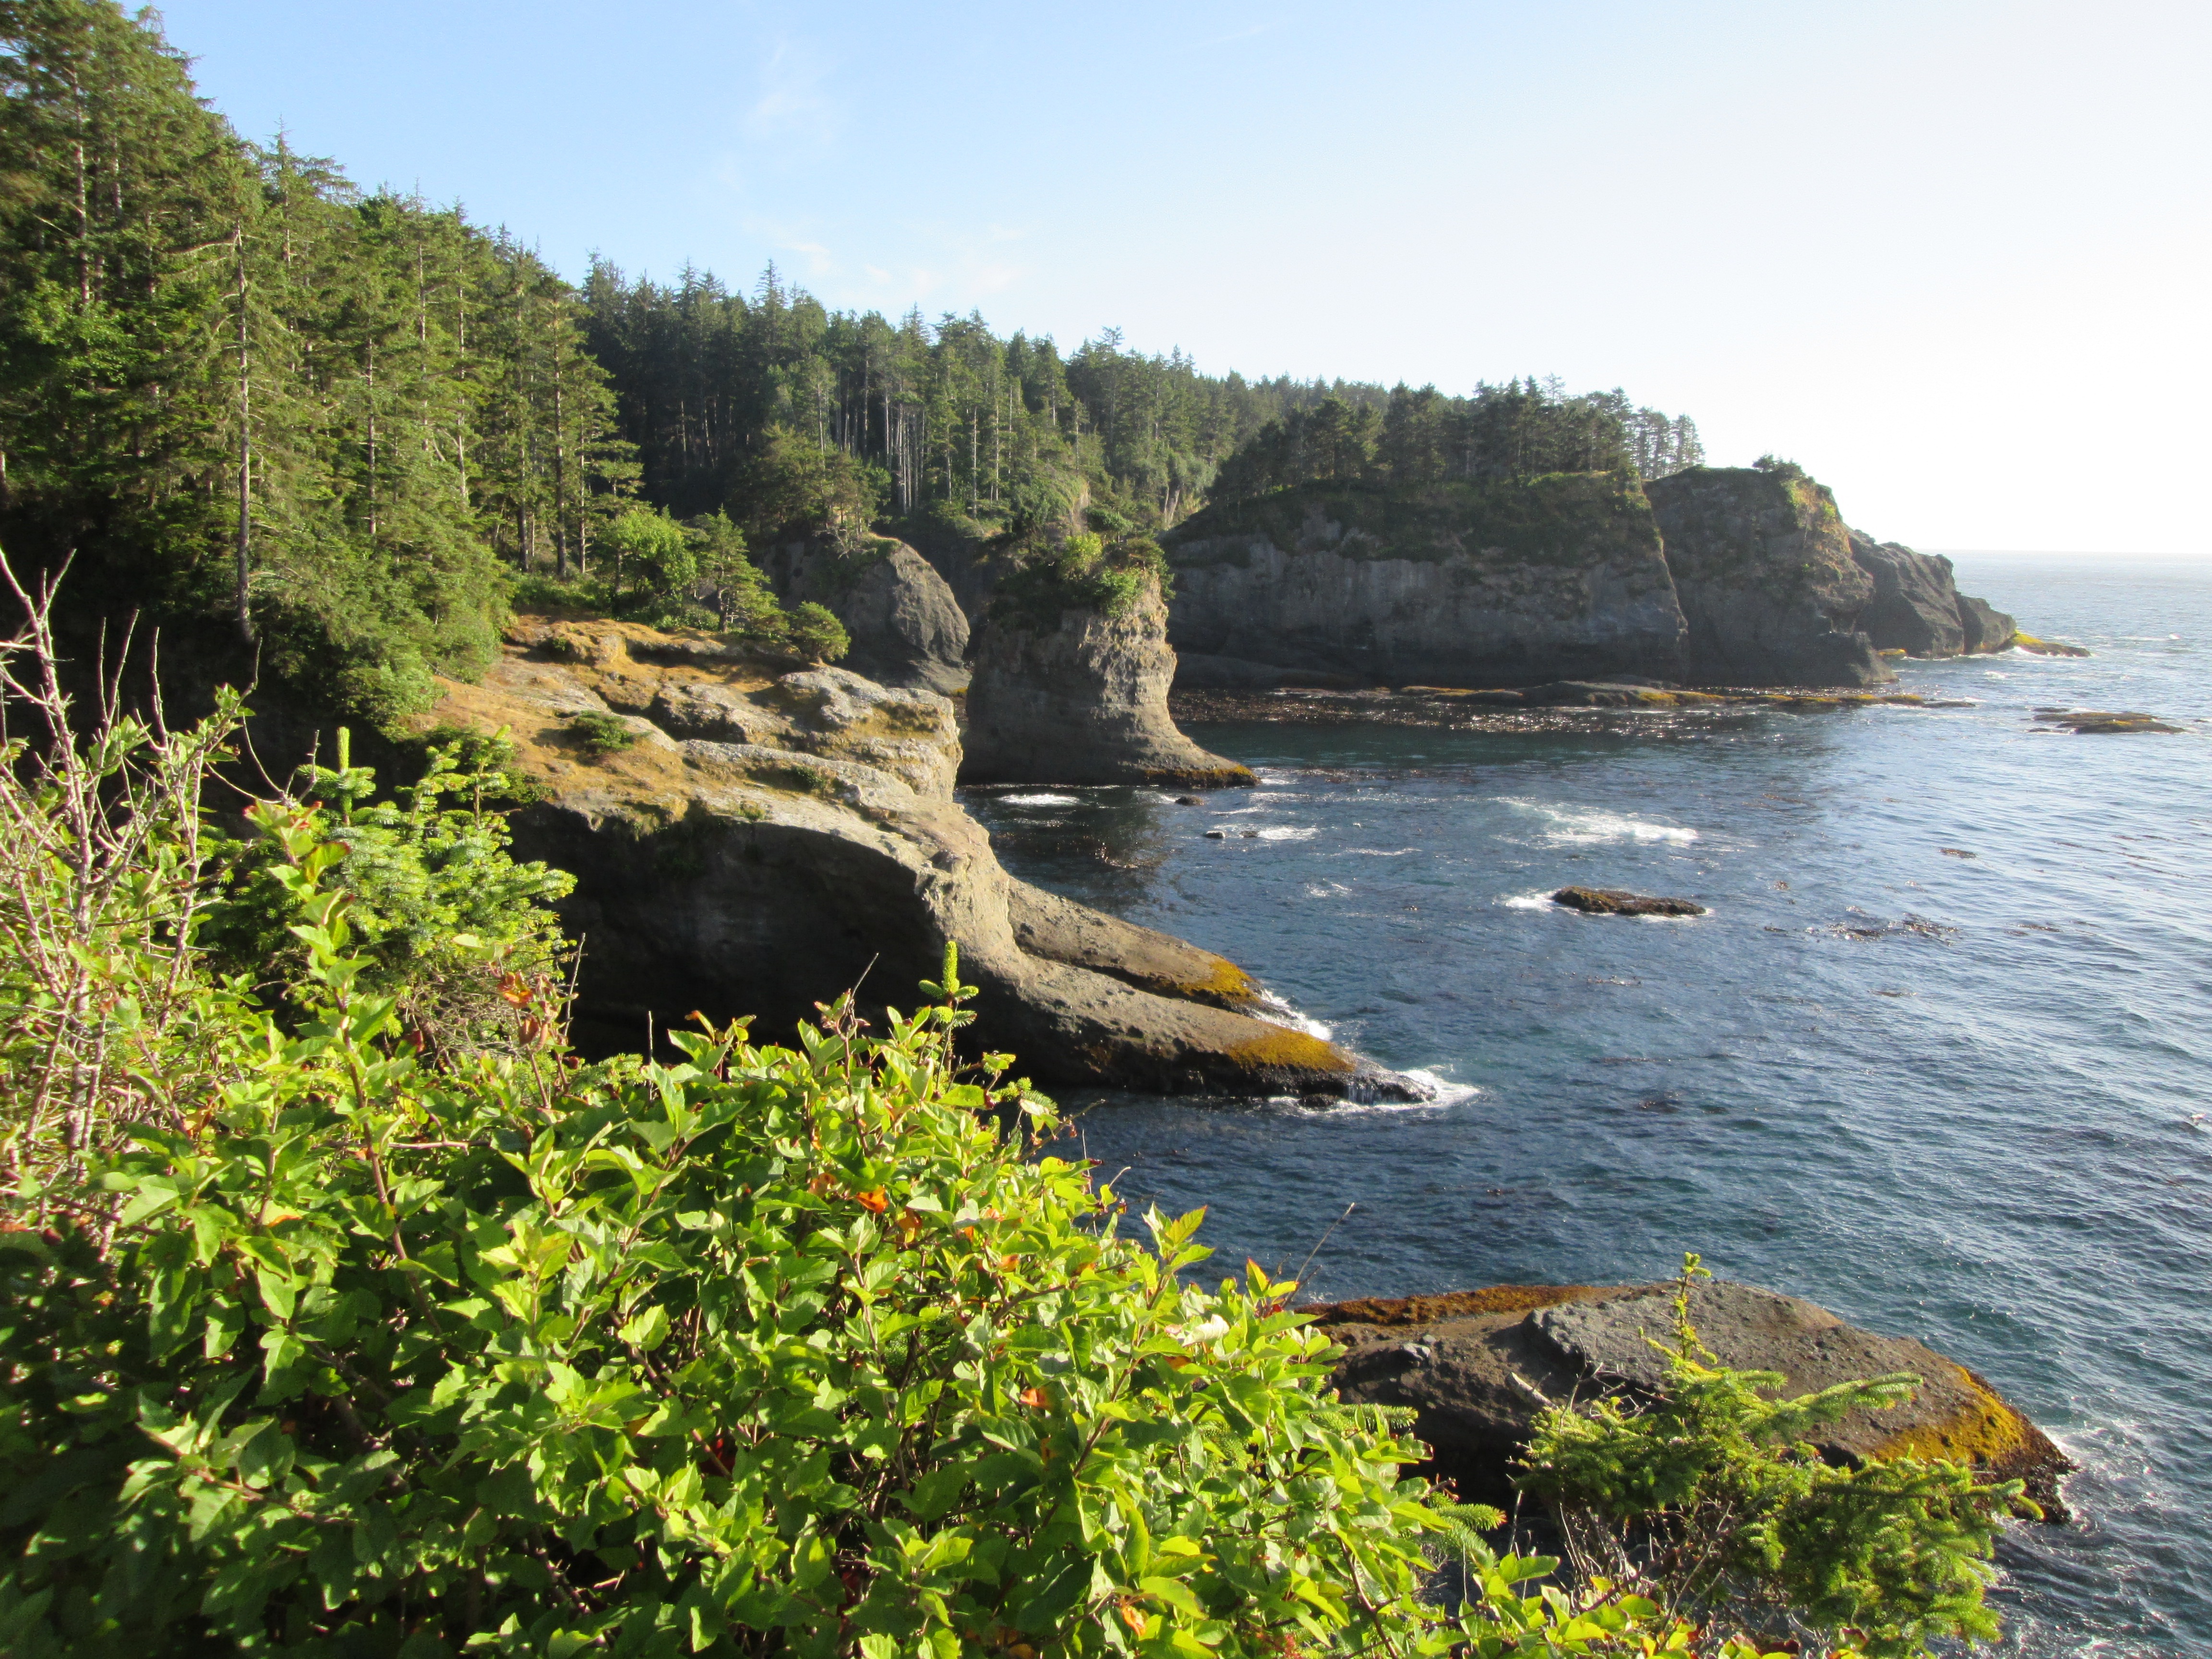
beach, sea, coast, water, nature, outdoor, rock, ocean, shore, river, cliff, cove, bay, terrain, body of water, landform, nature landscape